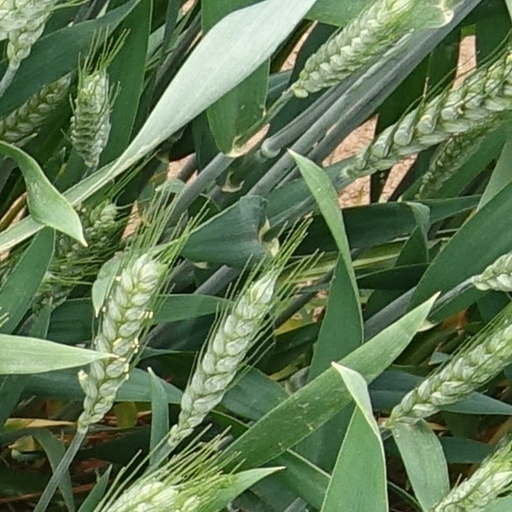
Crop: wheat